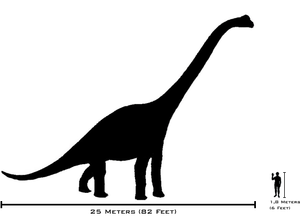
Brachiosaurus / Brachiosaurus-arter
Sammenligning af størrelsen på et menneske og en Brachiosaurus.
Brachiosaurus var en slægt af planteædende dinosaurer som levede fra den sene juratid til den tidlige kridttid. I lang tid mente man at Brachiosaurus var den største dinosaur som havde eksisteret, men man har siden fundet større arter. Brachiosaurus var 25 meter lang, kunne løfte sit hoved 13 meter over jorden, og vejede 32-37 ton.